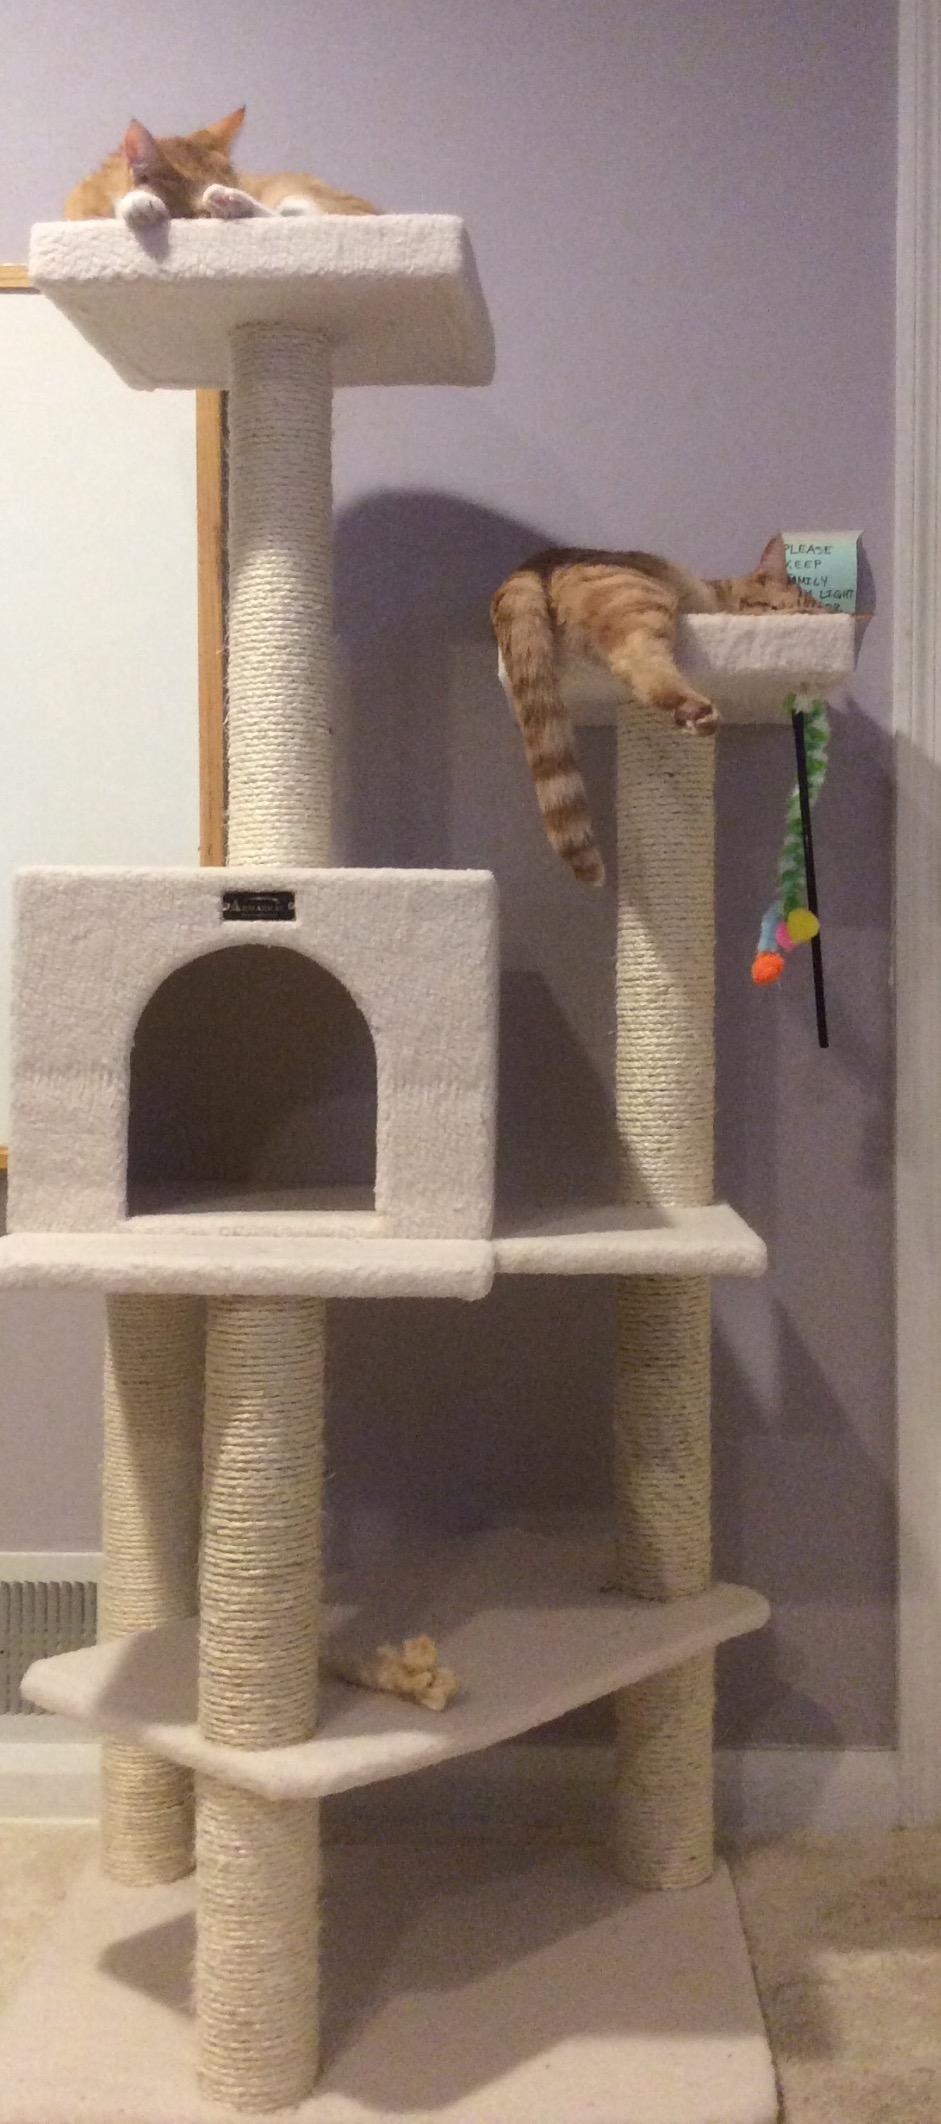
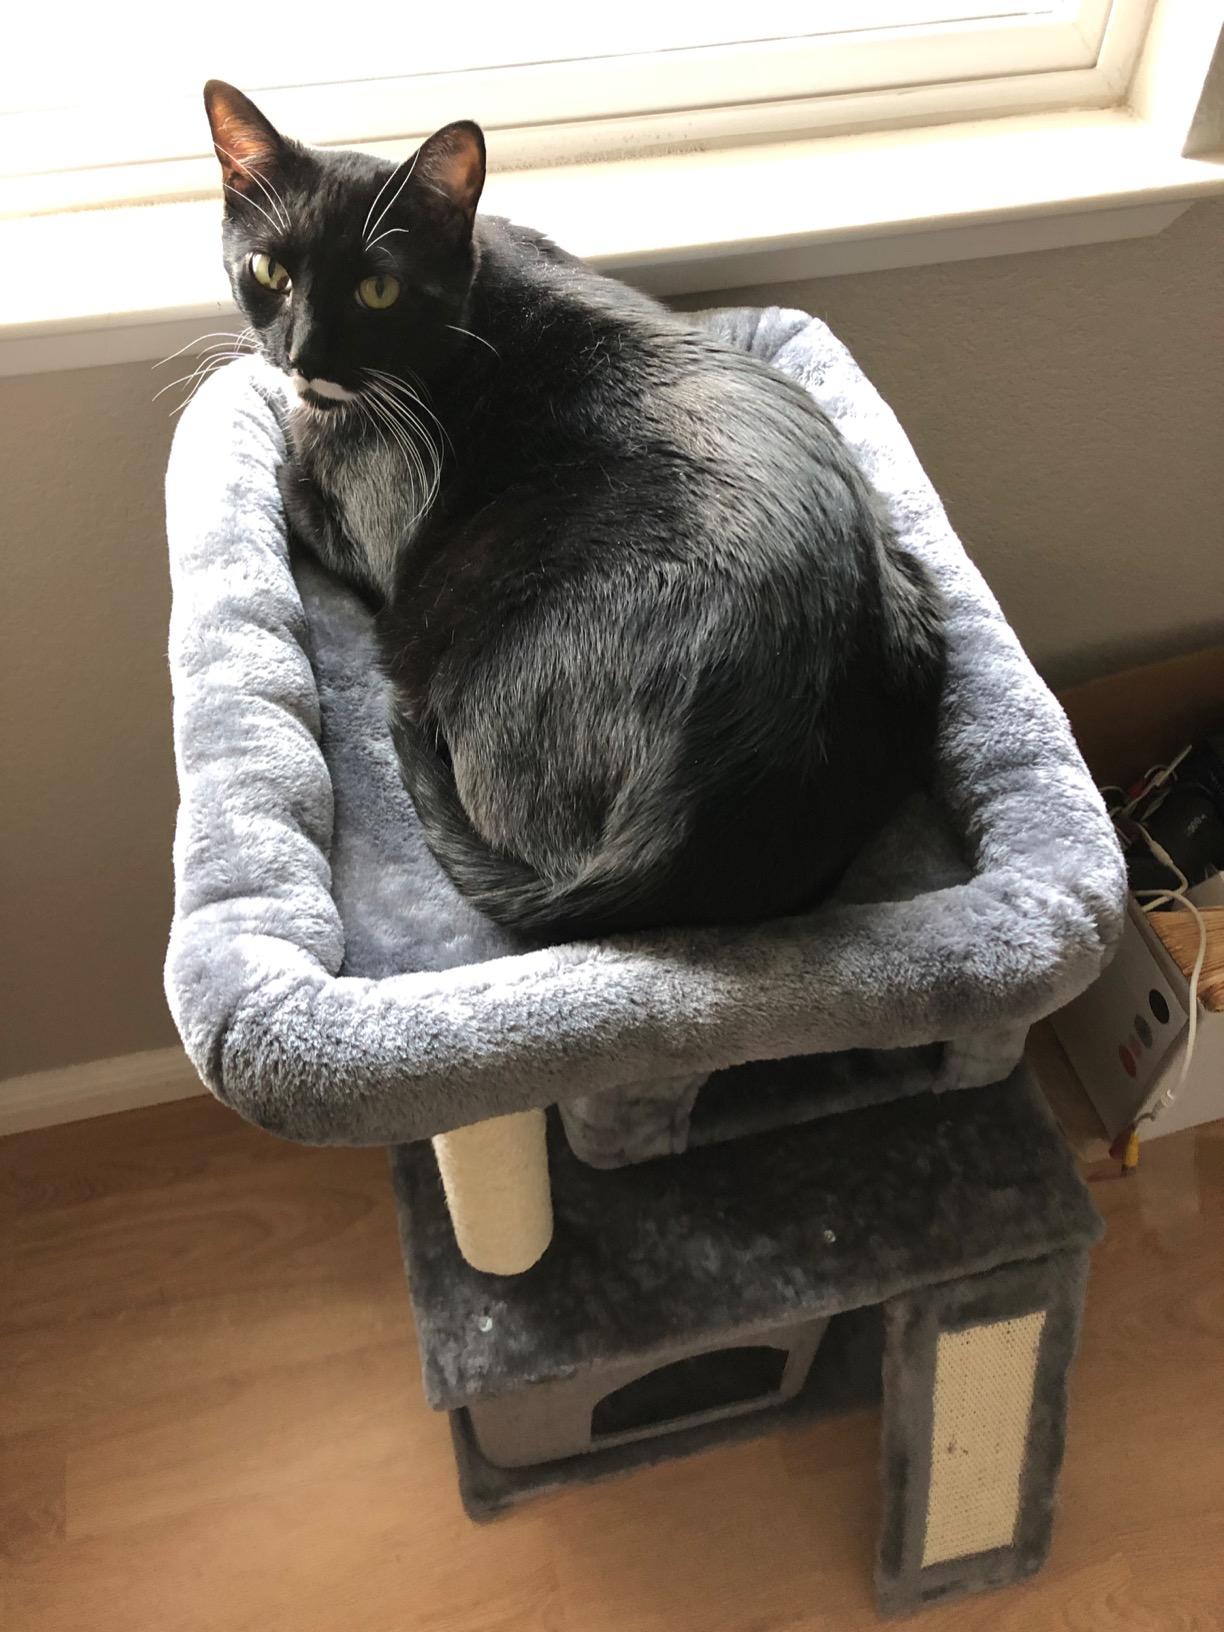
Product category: items_cat tree
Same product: no